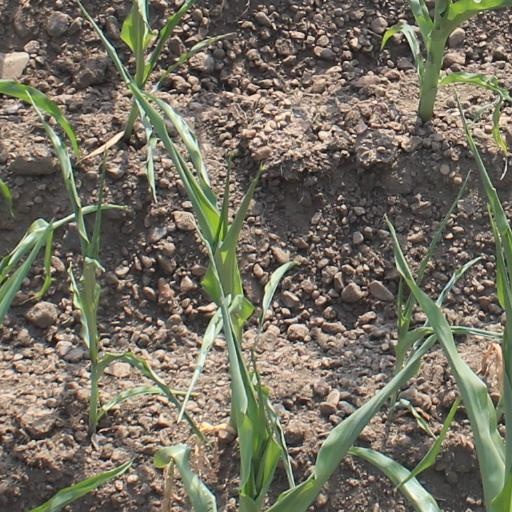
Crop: maize; corn